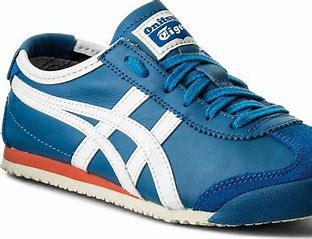
Brand: Asics
Model: Onitsuka Tiger Mexico 66